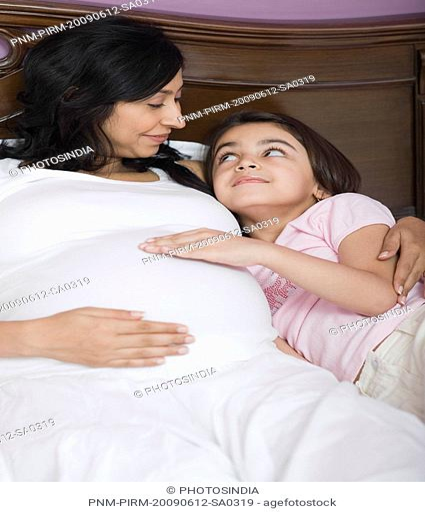
pregnant woman and her daughter lying on the bed